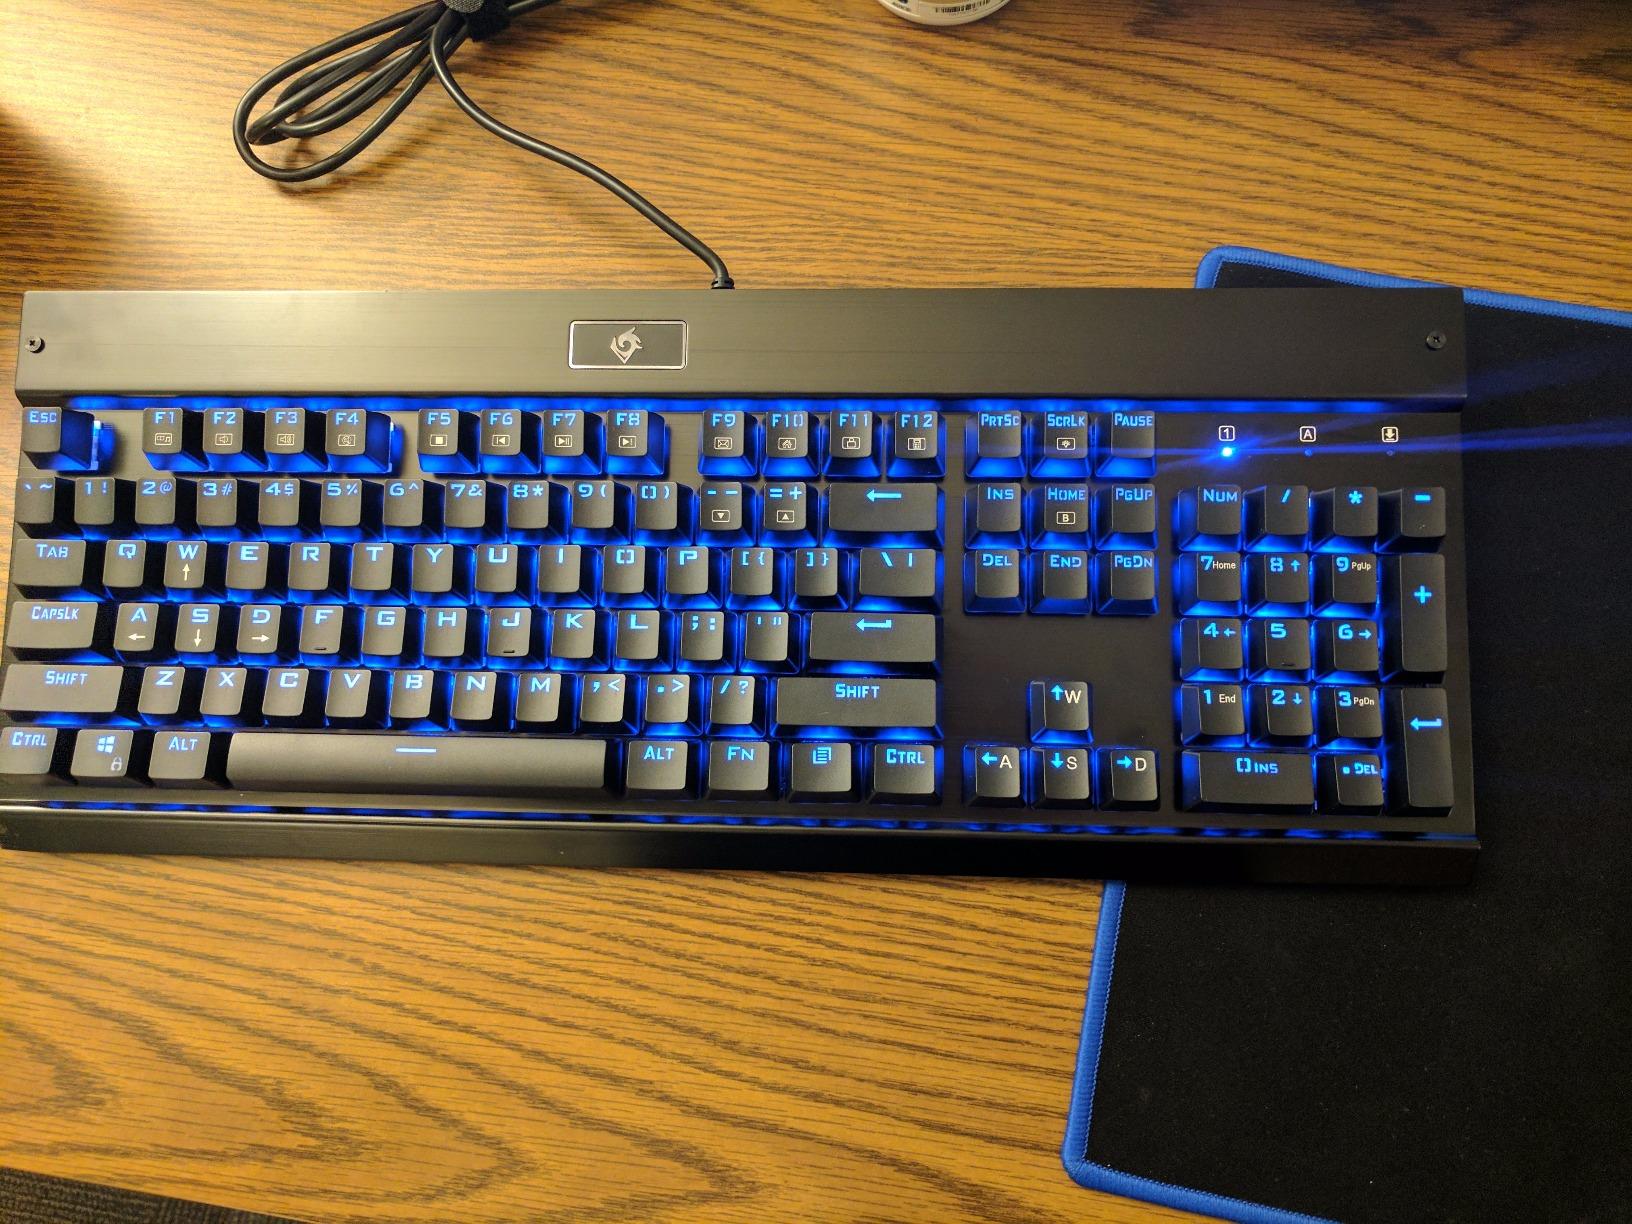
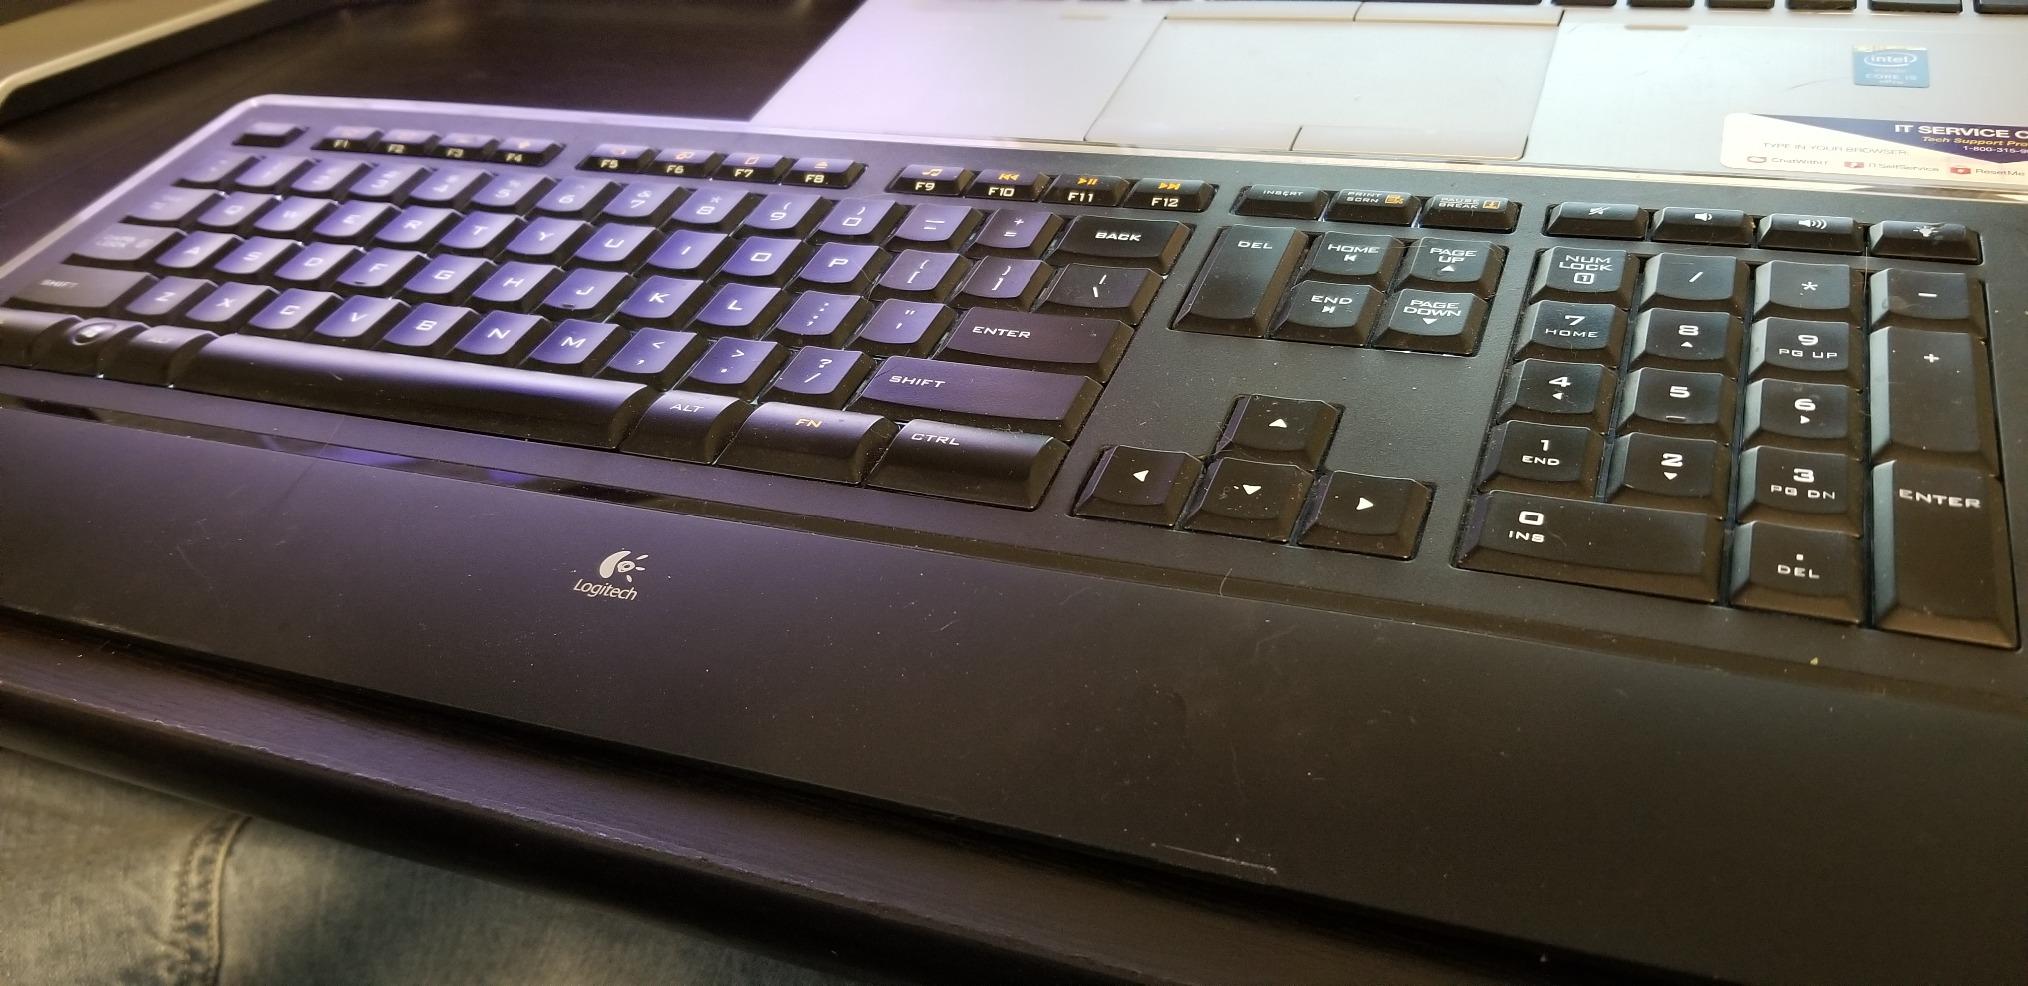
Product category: keyboard
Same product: no